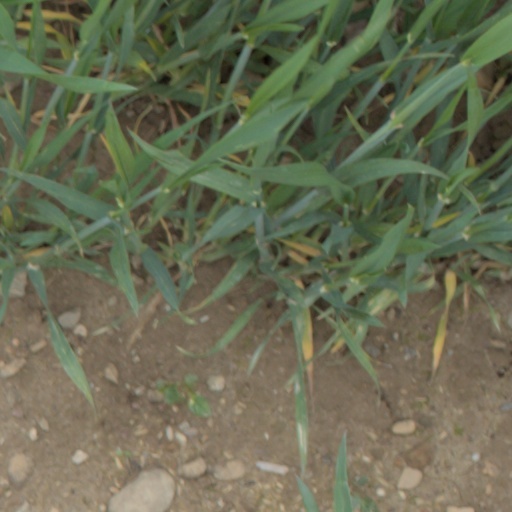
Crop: wheat